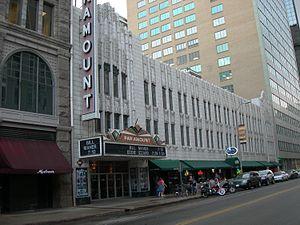
United Paramount Theatres ou ABC Theatres était un important réseau de salles de cinéma américain créé à partir de 1917 par Paramount Pictures. Contraint par le gouvernement américain et la loi antitrust, Paramount a dû se séparer de son réseau de cinéma à partir de 1948. La nouvelle société indépendante a utilisé ses importants fonds financier pour acheter le tout jeune réseau de télévision American Broadcasting Company.
L'American Broadcasting Company est un groupe audiovisuel américain qui comprend un réseau de télévision, dont la chaîne de télévision généraliste du même nom, plusieurs chaînes thématiques et différentes sociétés de production et de distribution. Durant son histoire et à la faveur d'opérations financières, ABC s'était diversifié dans la presse, l'édition, l'exploitation de salles de cinéma et la cinématographie. Plusieurs de ces activités ont été revendues et, depuis 2007 avec la vente d'ABC Radio à Citadel Broadcasting, ABC a réduit ses activités autour de la télévision.